1931 Westminster St George's by-election

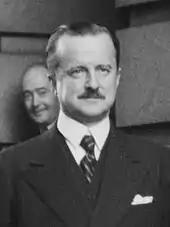
Duff Cooper

After the result was announced Duff Cooper said that his win had been "a great victory for the true interest of the Conservative Party" and said the lesson to be learned was that in the future the party must "stand together behind one leader".